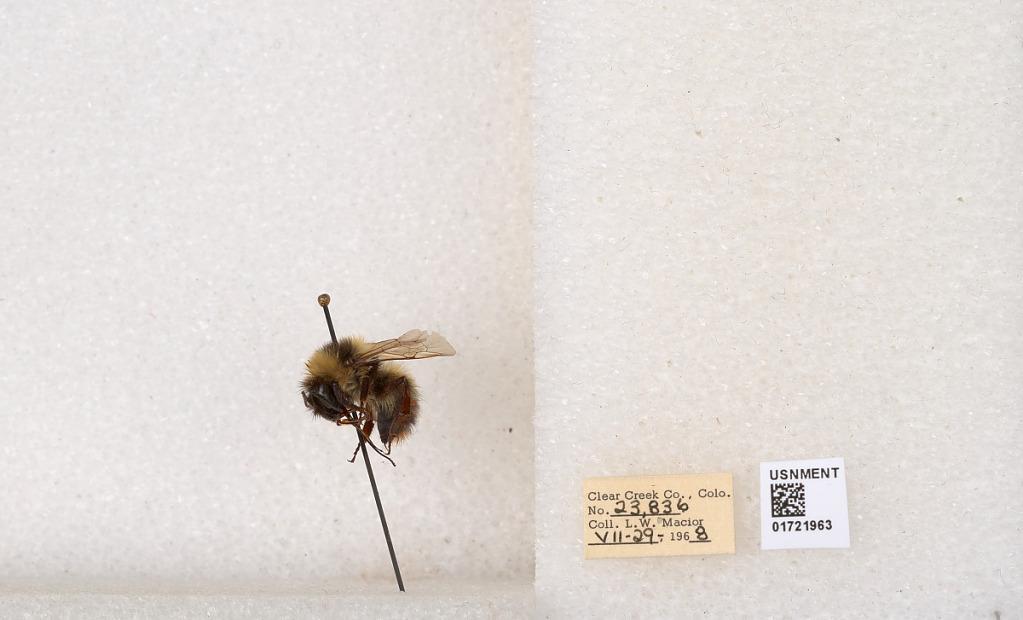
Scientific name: Bombus kirbyellus
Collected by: L. Macior
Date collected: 1968-7-29
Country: United States
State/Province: Colorado
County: Clear Creek
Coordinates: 39.6891, -105.644